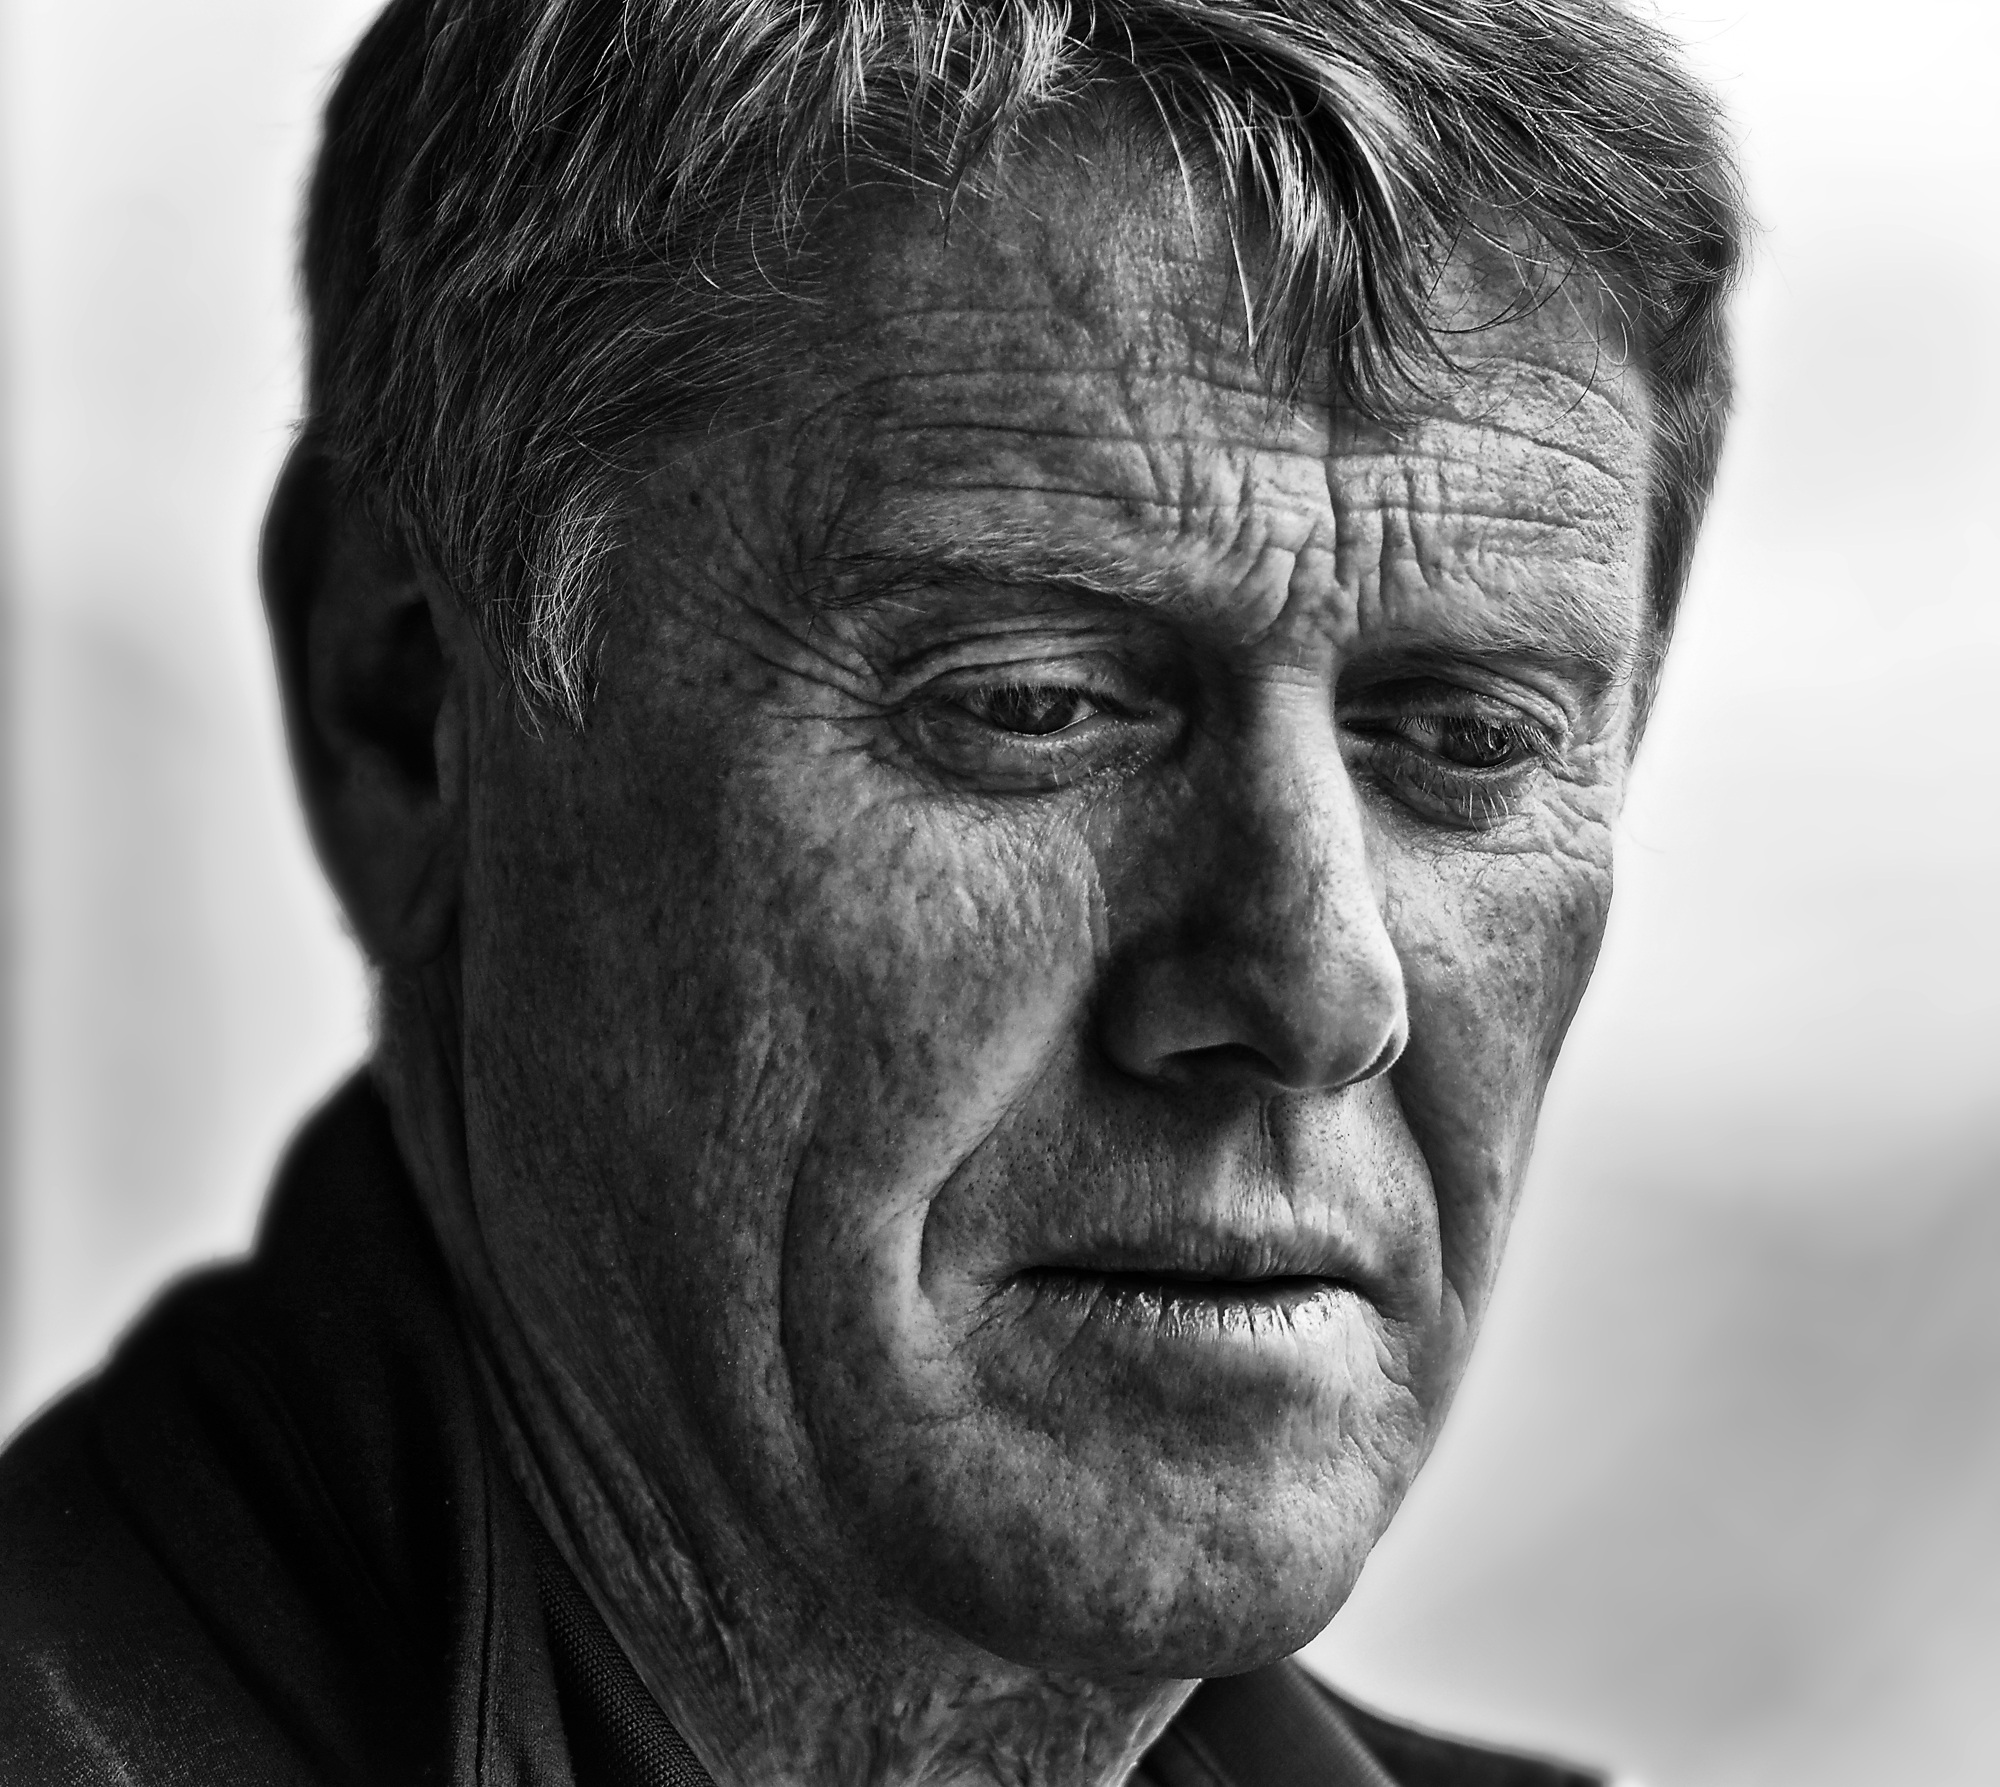
man, person, black and white, photography, male, portrait, human, black, monochrome, close, close up, face, drawing, head, age, fold, monochrome photography, facial hair